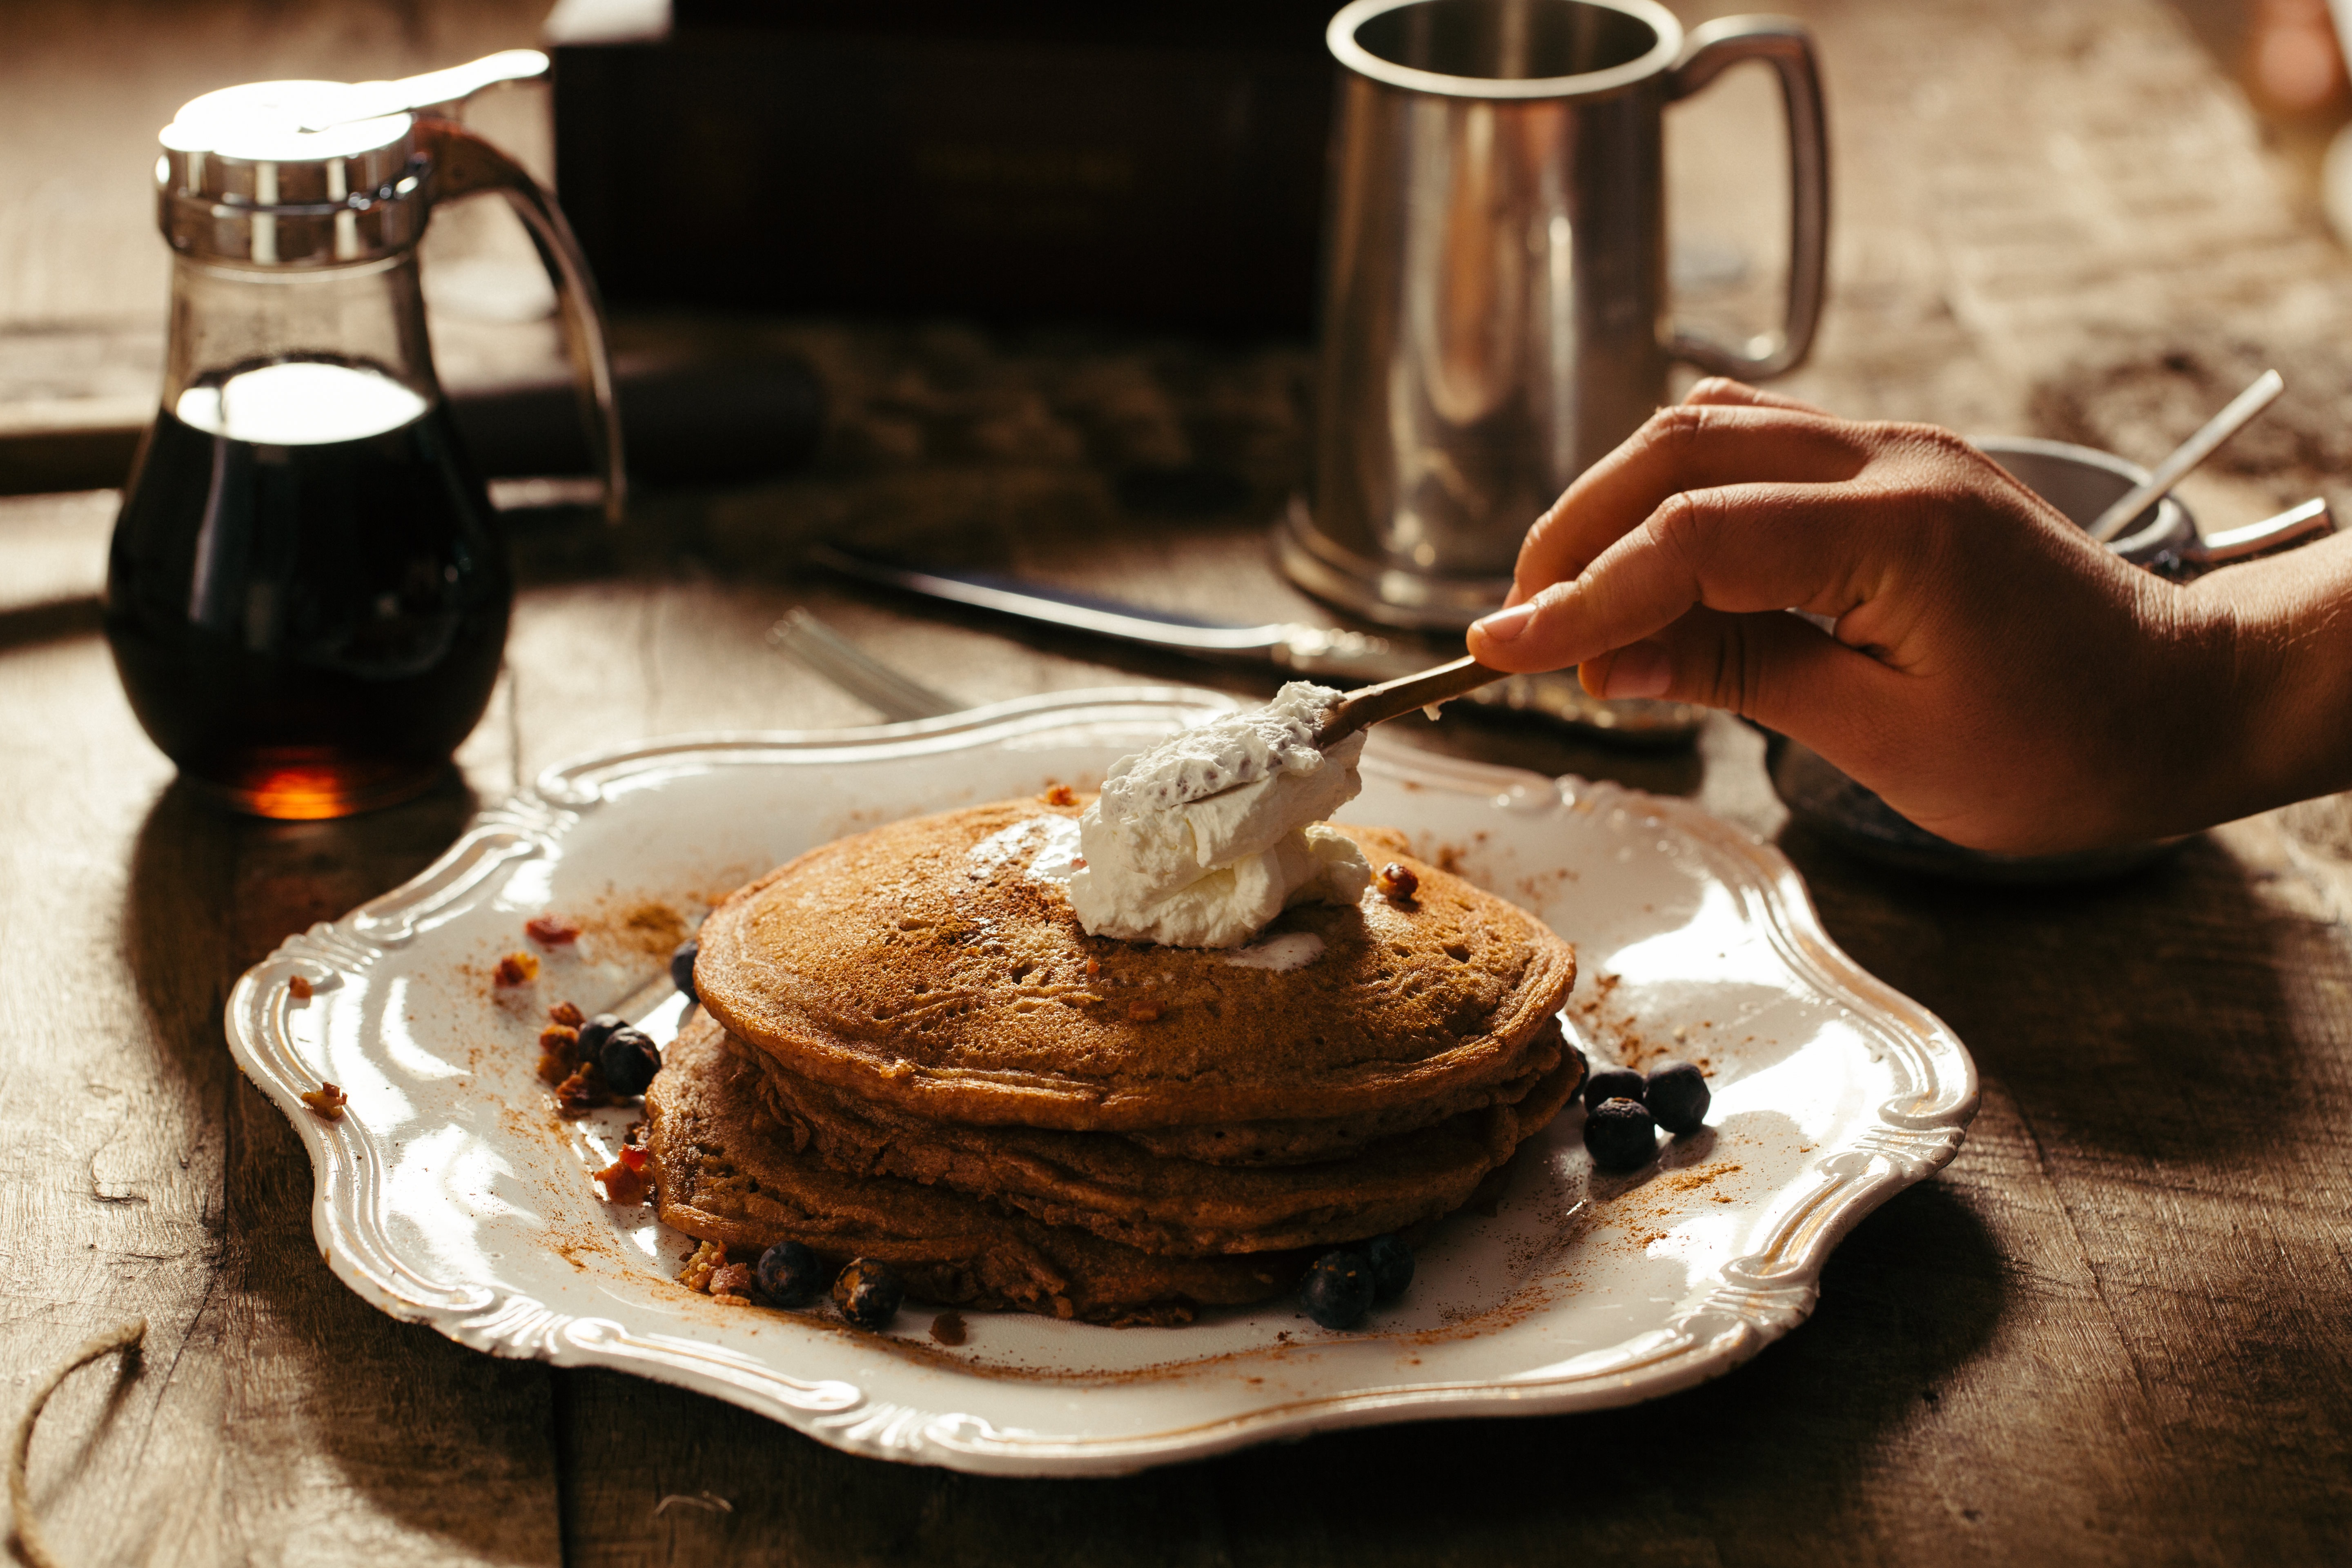
table, dish, meal, food, produce, plate, breakfast, baking, ice cream, dessert, bread, flavor, pancakes